Ezgi Çağlar

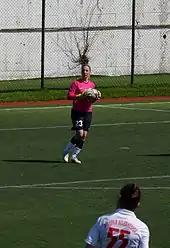
Ezgi Çağlar playing for Ataşehir Belediyespor in the 2014–15 season.

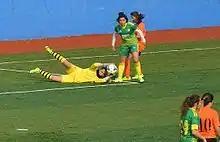
Ezgi Çağlar saving the ball for Kireçburnu Spor in the 2015–16 season.

Ezgi Çağlar began playing football at Bucaspor after obtaining her license on April 28, 2006. Three years later, she moved to the high school girls' club Düvenciler Lisesispor in Lüleburgaz for the 2009–10 season. She played two seasons there, capped 36 times and scored also two goals.